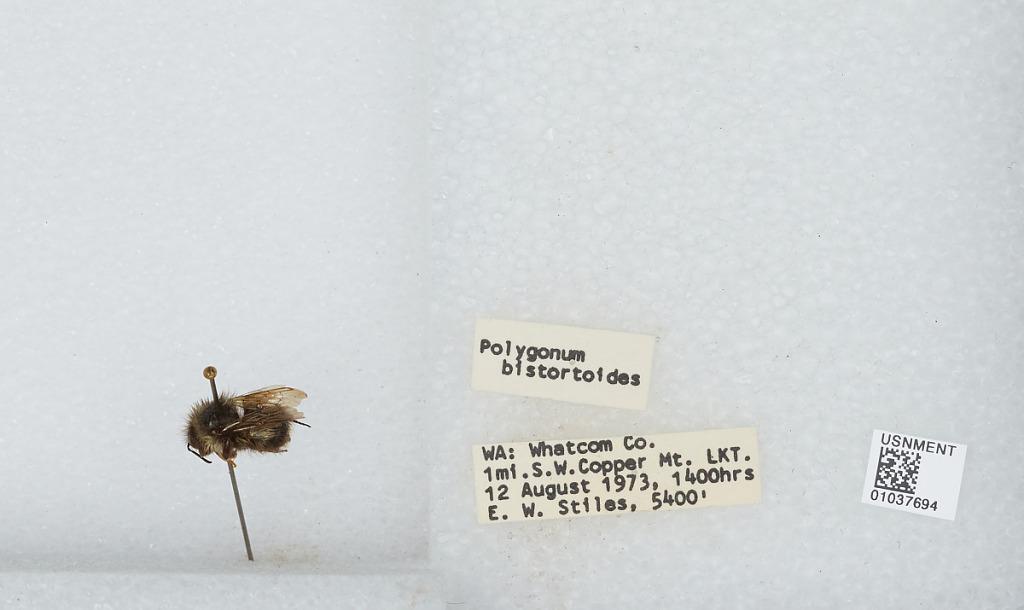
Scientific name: Bombus (Pyrobombus) sitkensis Nylander
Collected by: E. Stiles
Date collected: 1973-8-12
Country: United States
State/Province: Washington
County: Whatcom
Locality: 1 mile southwest of Copper Mountain Lookout
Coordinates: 48.8992, -121.48